The Adolescent

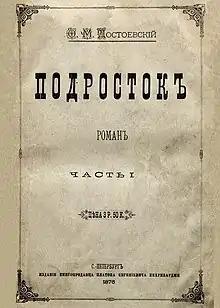
First Russian edition

The Adolescent, also translated as A Raw Youth or An Accidental Family, is a novel by Russian writer Fyodor Dostoevsky, first published in monthly installments in 1875 in the Russian literary magazine "Otechestvennye Zapiski". Originally, Dostoevsky had created the work under the title "Discord".